Vivian McGrath

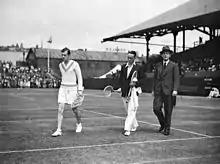
Christian Boussus (left) and Vivian McGrath (center) enter the center court of the White City Stadium in Sydney, Australia in November 1934

He won the Australian junior singles in 1932 and the French junior singles in 1933. He was a member of the Australian Davis Cup team from 1933 to 1937. He won the Australian Open doubles championship with his friend Jack Crawford in 1935. In 1937, he won the Australian Open singles title against John Bromwich. McGrath was ranked World No. 8 in 1935 by A. Wallis Myers of "The Daily Telegraph".